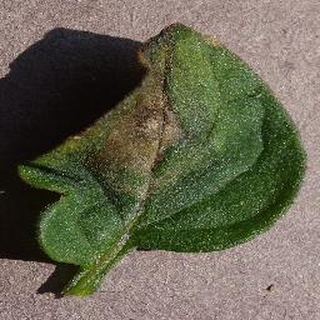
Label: tomato_late_blight